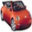
Label: automobile